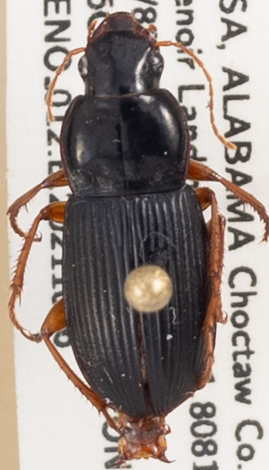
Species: Harpalus vagans
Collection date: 2021-10-06
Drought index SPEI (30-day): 1.13
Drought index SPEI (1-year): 2.09
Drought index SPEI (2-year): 2.09